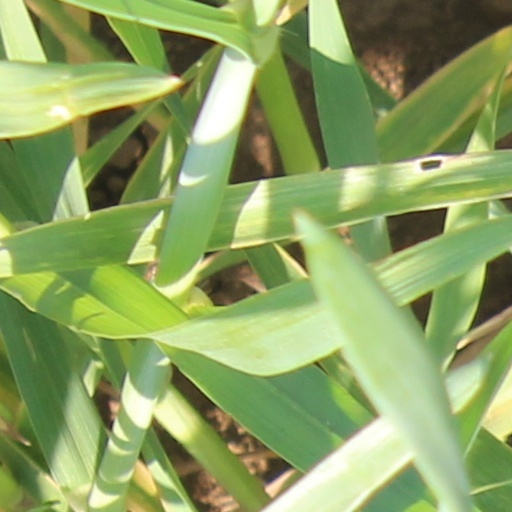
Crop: wheat